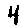
Label: 4